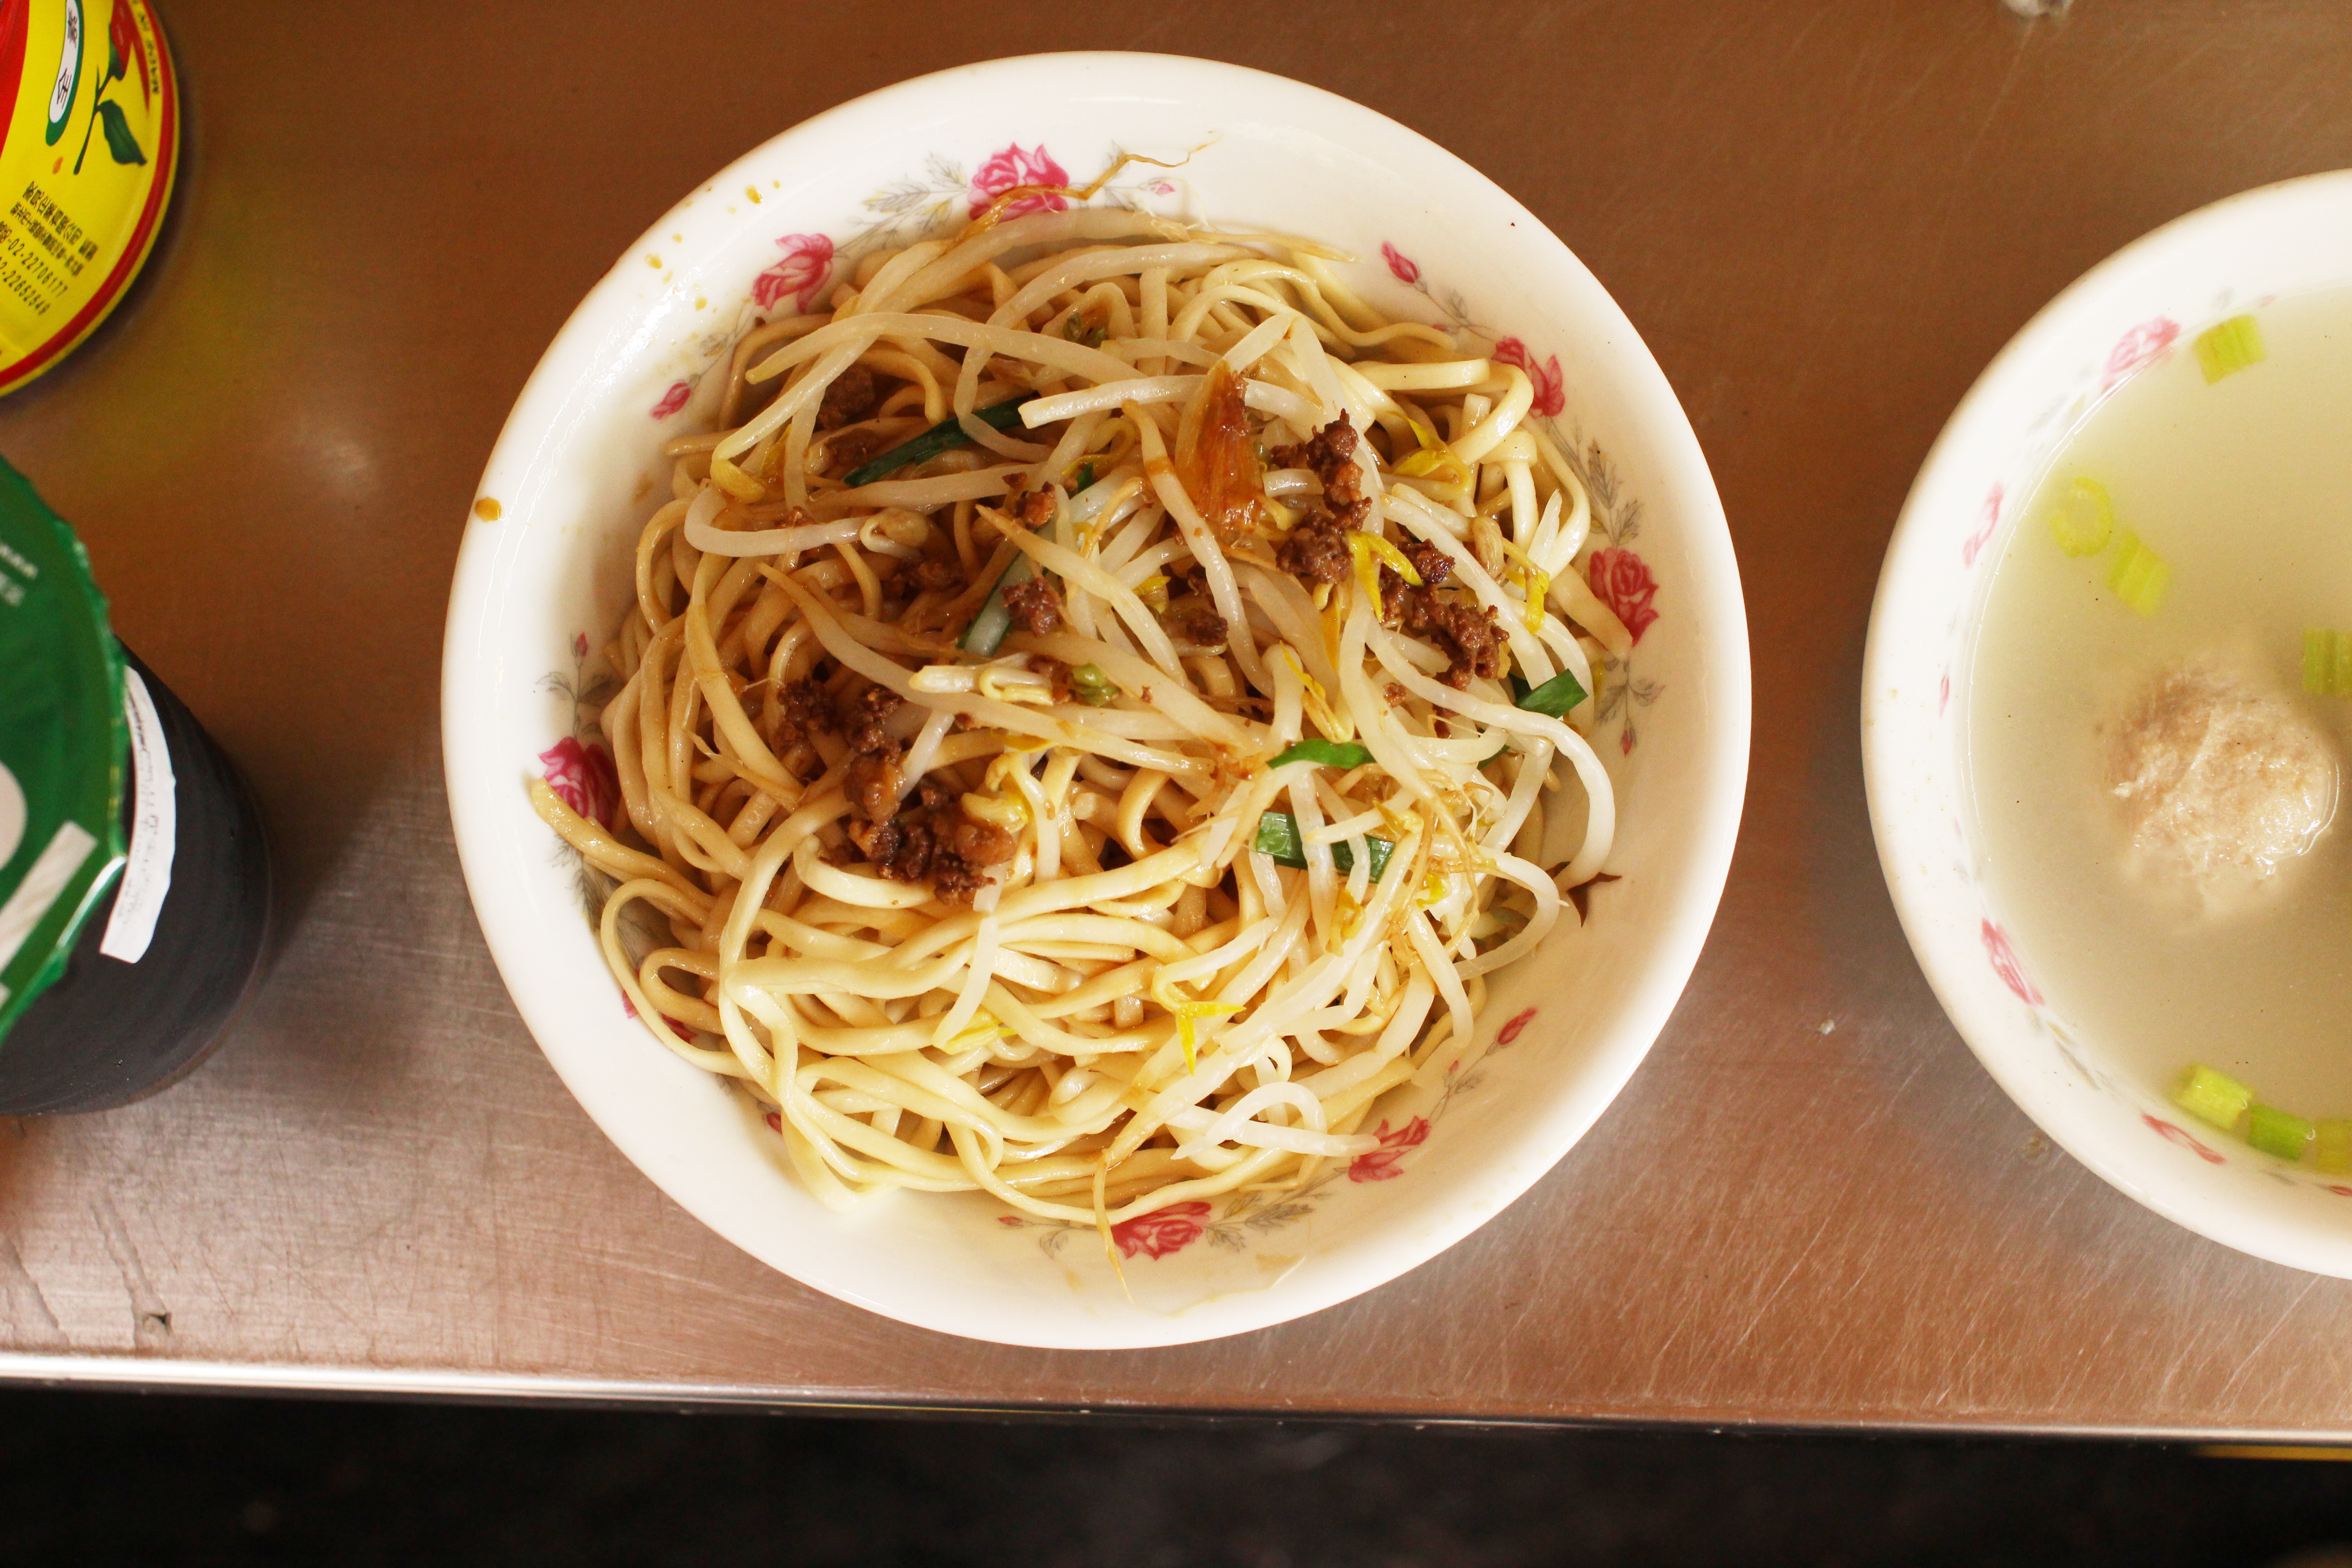
bowl, dish, meal, food, produce, asia, cuisine, noodle, asian food, taiwan, spaghetti, thai food, italian food, chinese food, chinese noodles, carbonara, dry surface, spaghetti aglio e olio